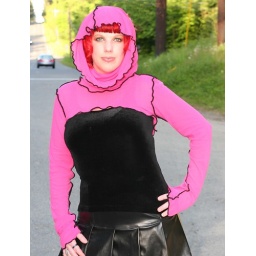
ninja shrug in hot pink mesh with black stitches